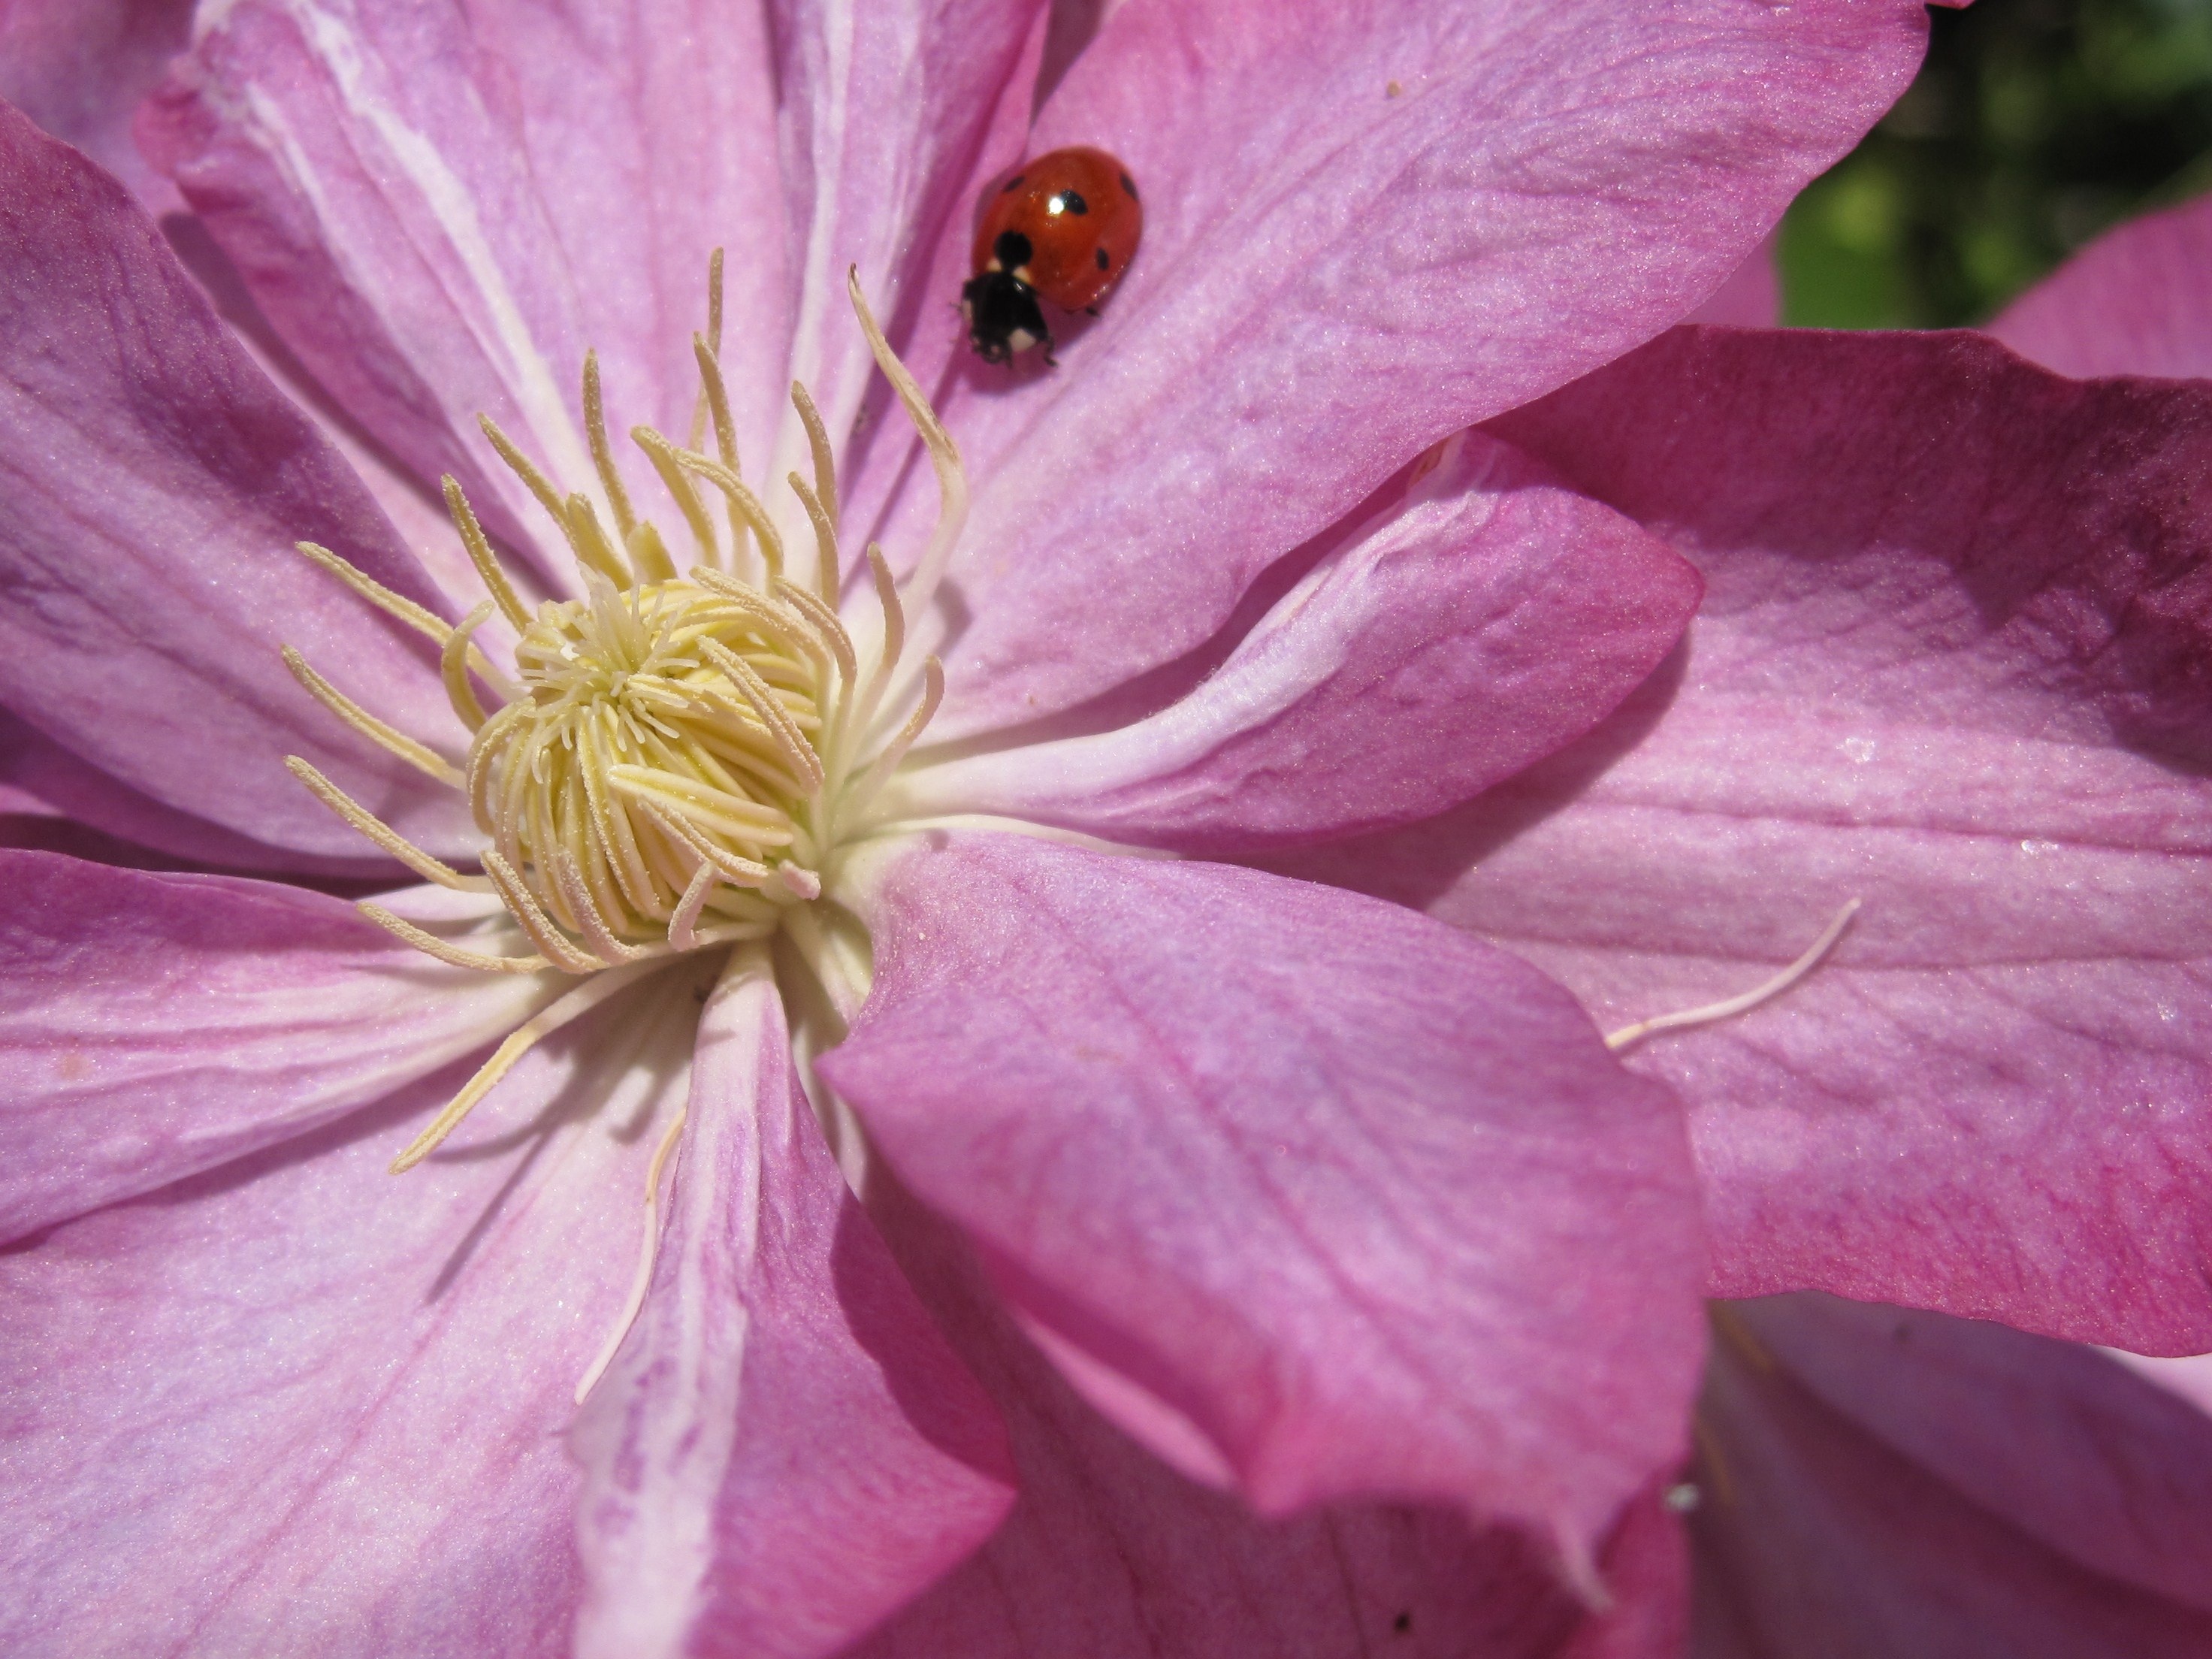
blossom, plant, flower, petal, bloom, ladybug, bug, botany, pink, flora, close up, clematis, macro photography, flowering plant, land plant